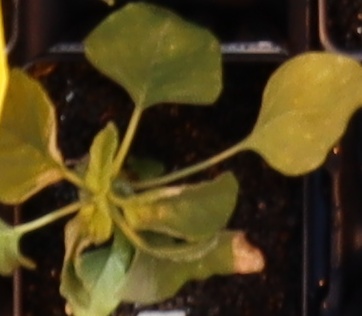
Label: Redroot Pigweed